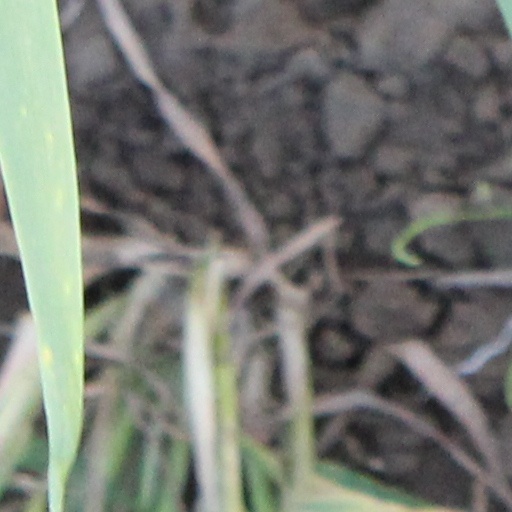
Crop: wheat